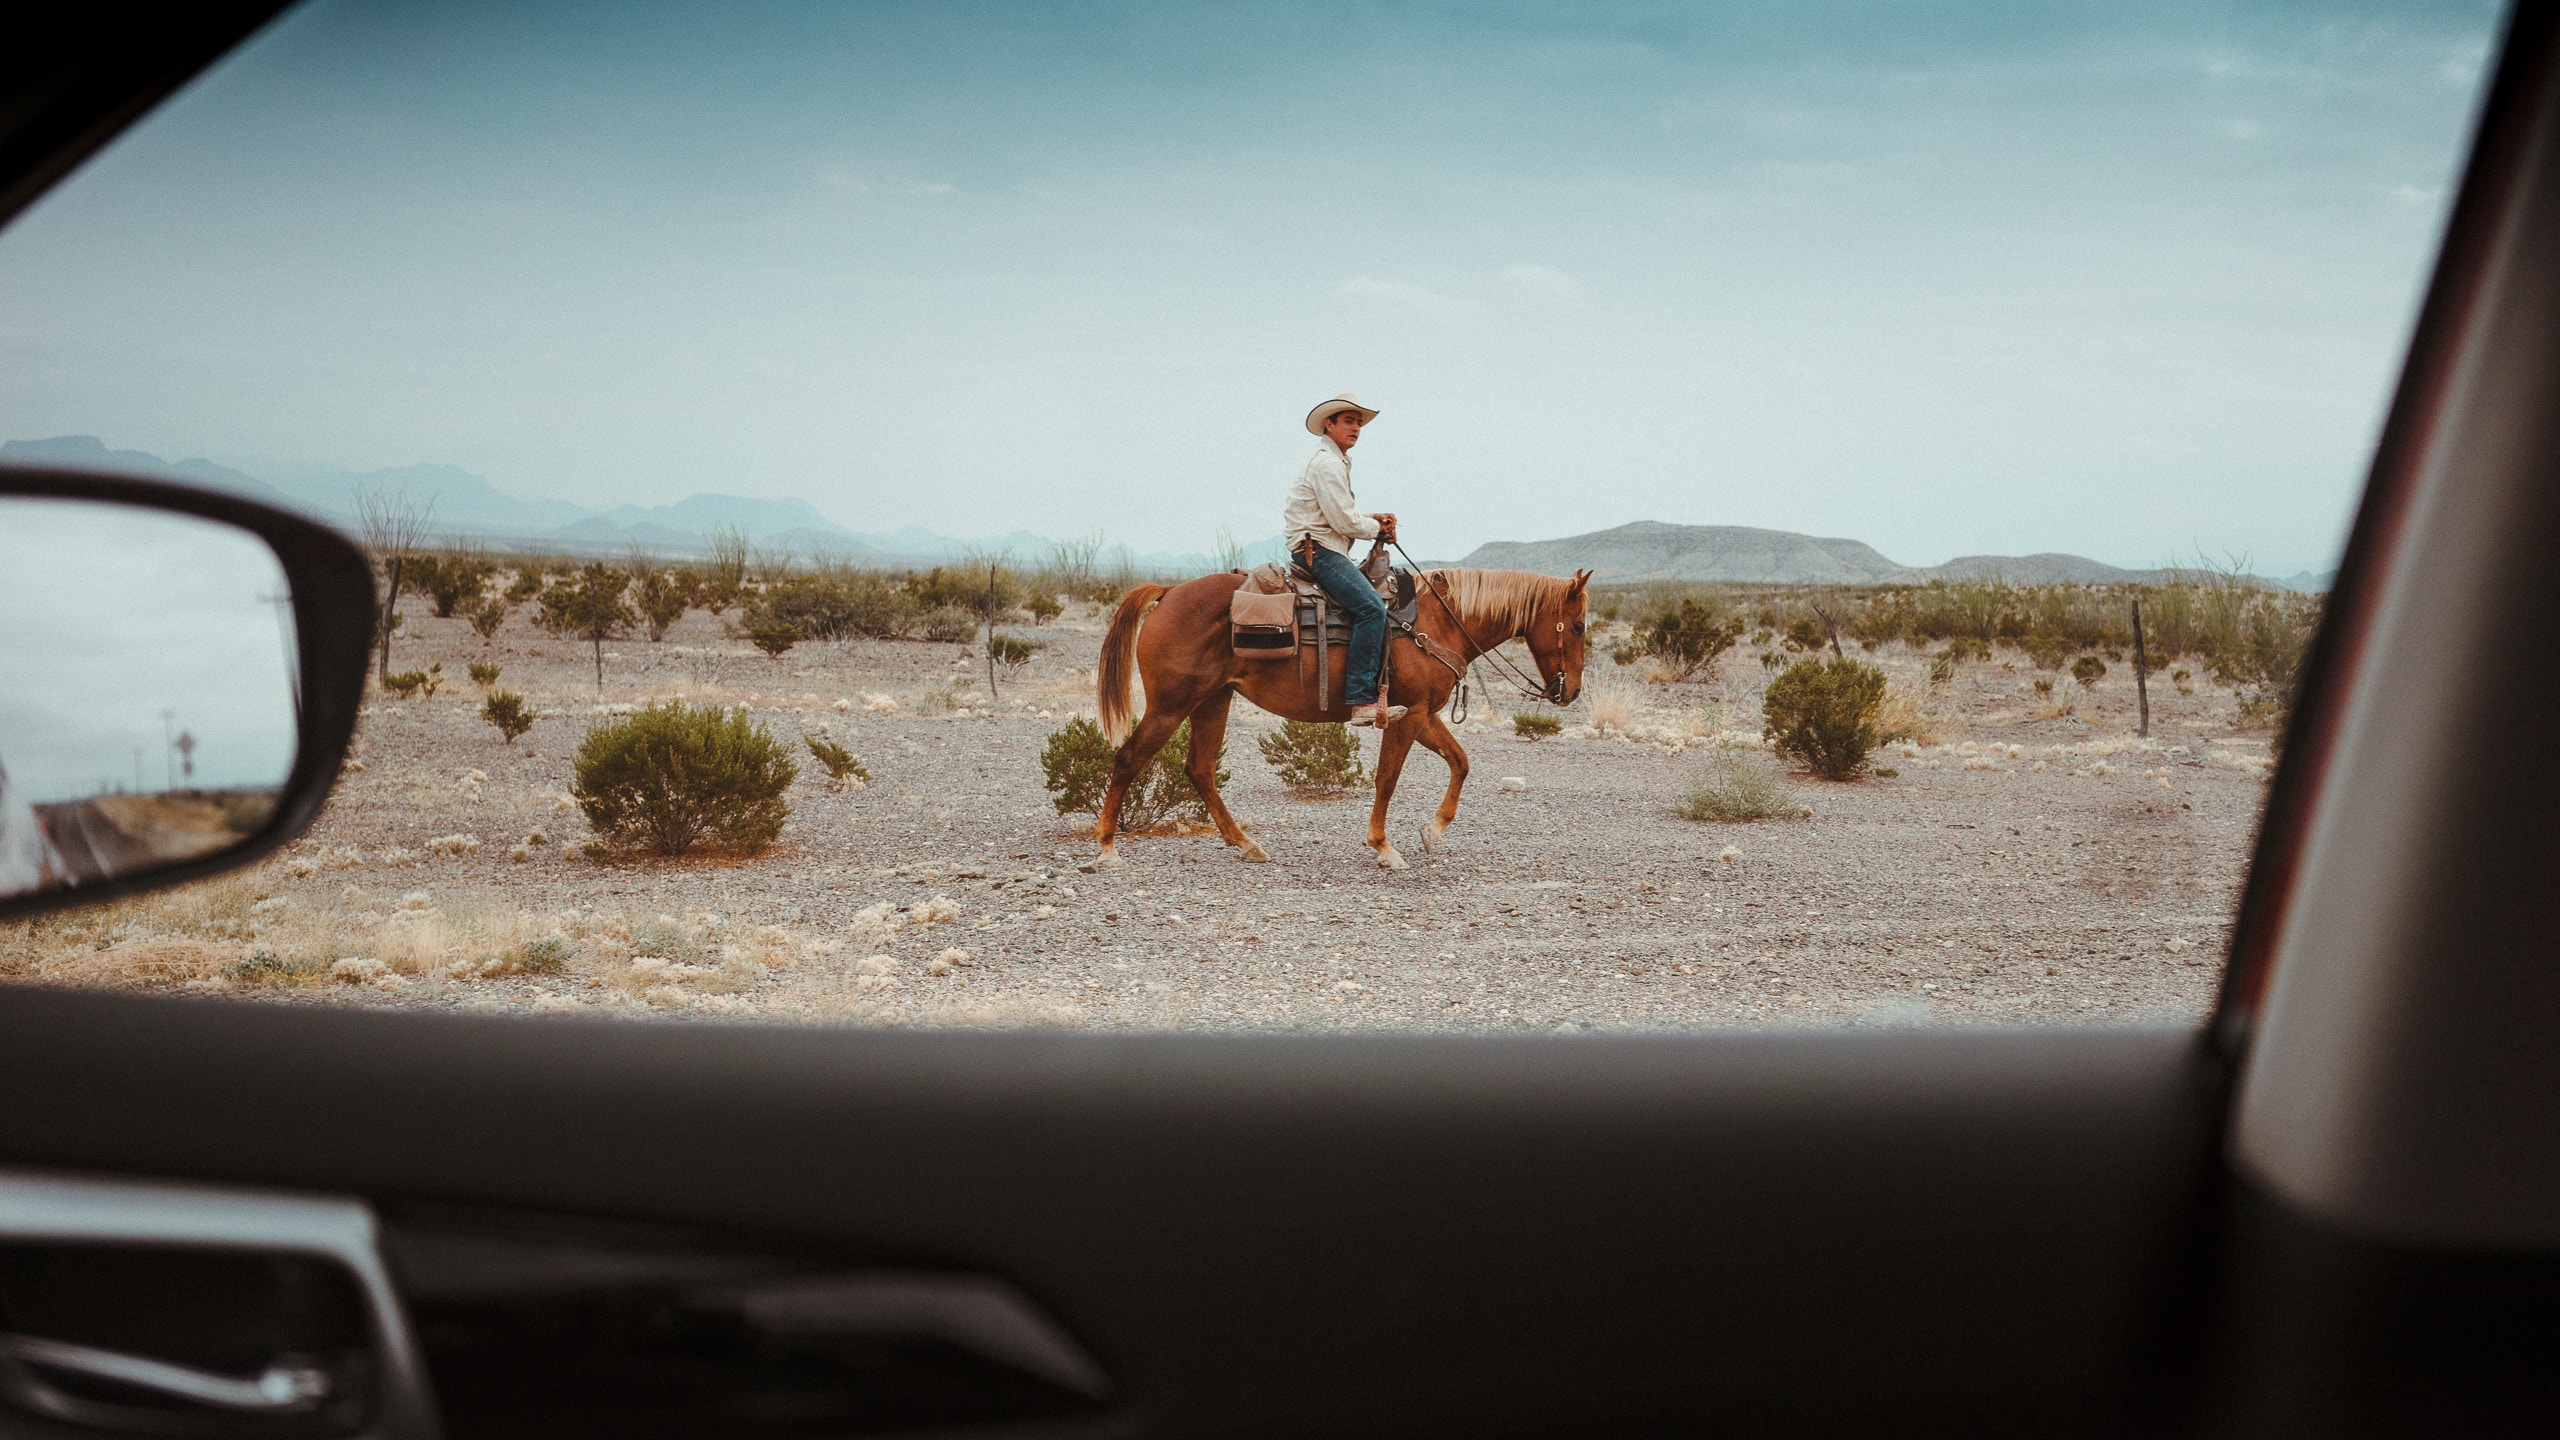
landscape, sky, ranch, horse, ecosystem, pack animal, horse like mammal, ecoregion, mustang horse